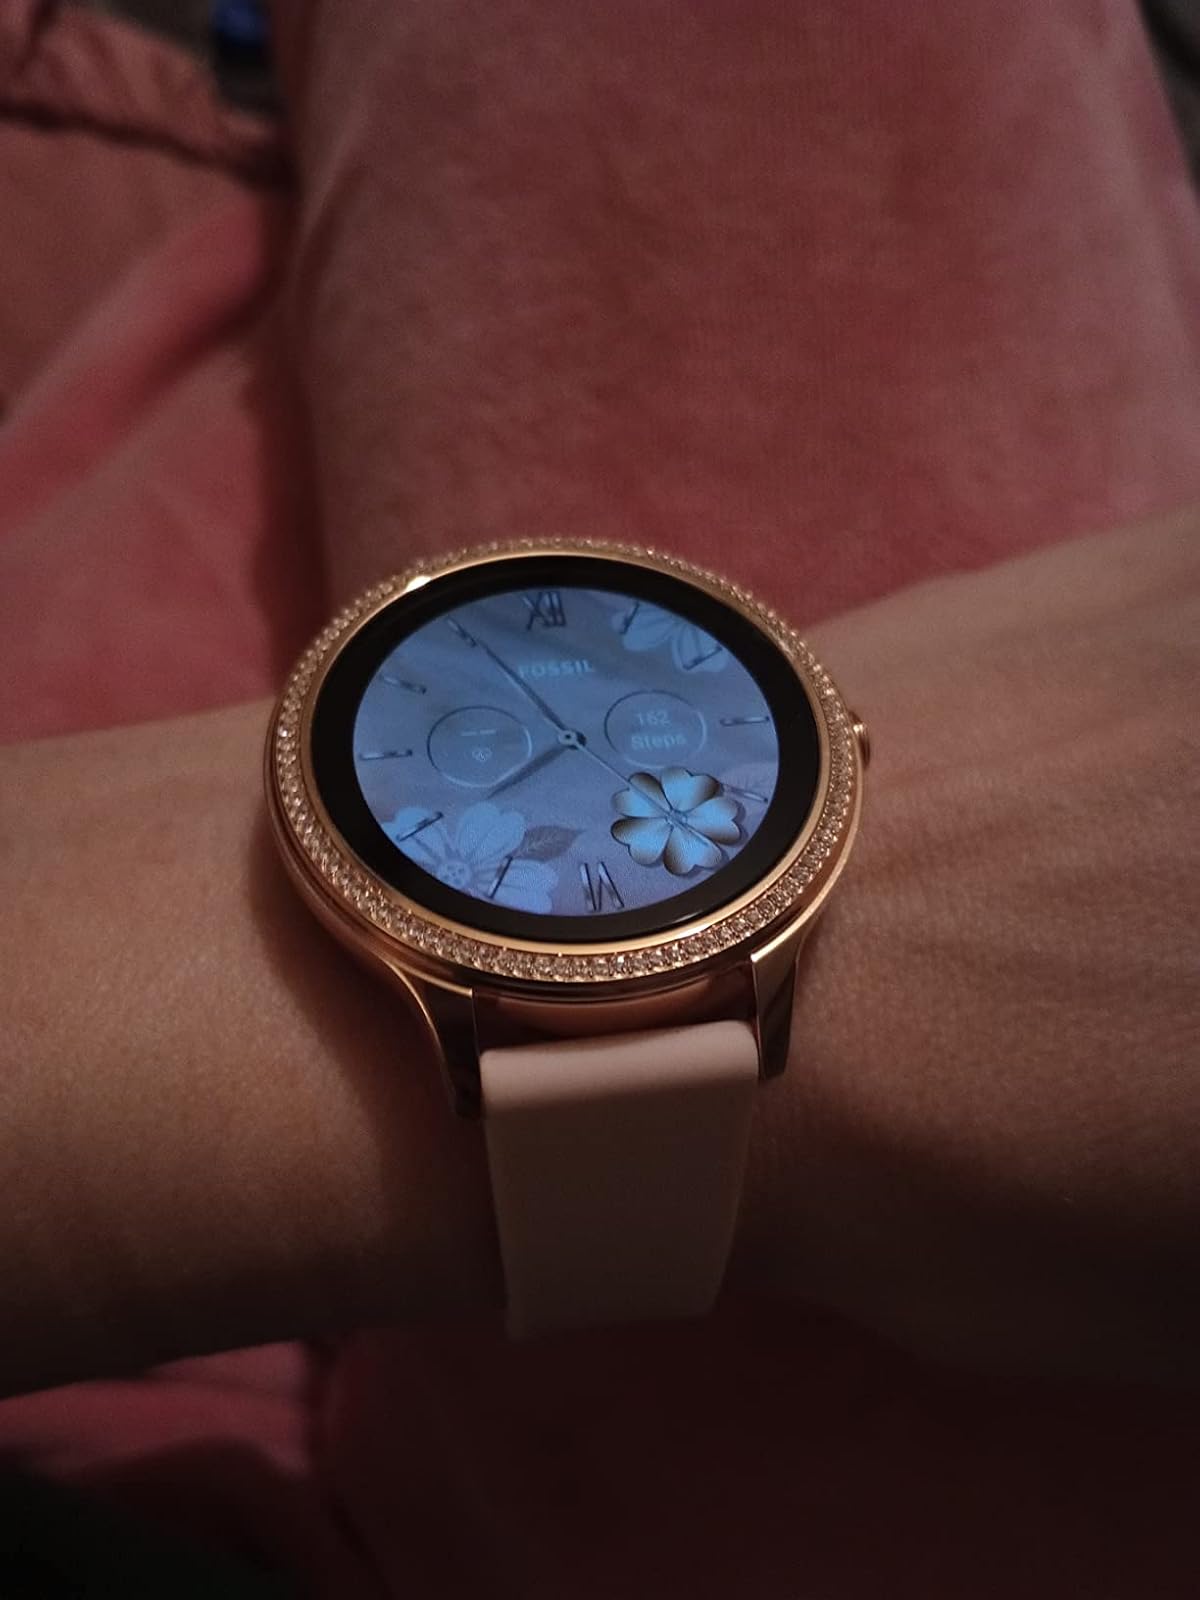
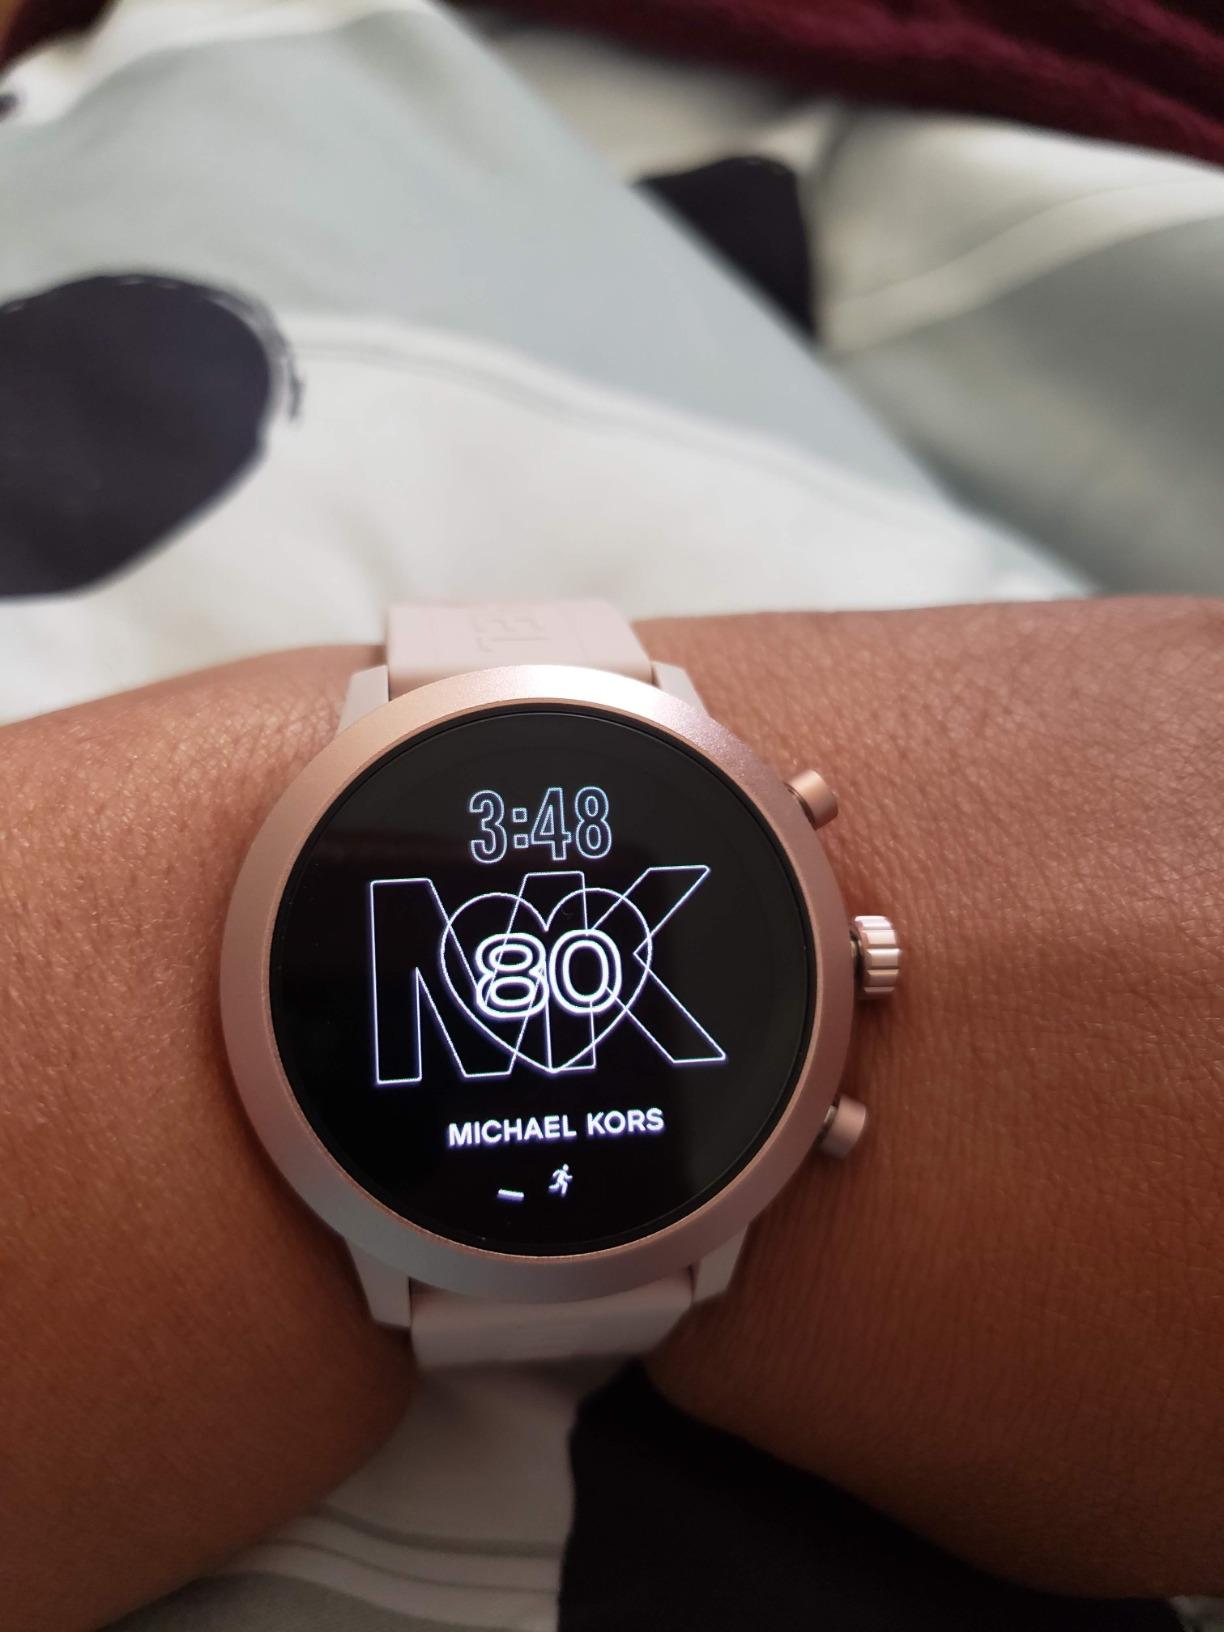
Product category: smartwatch
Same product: no